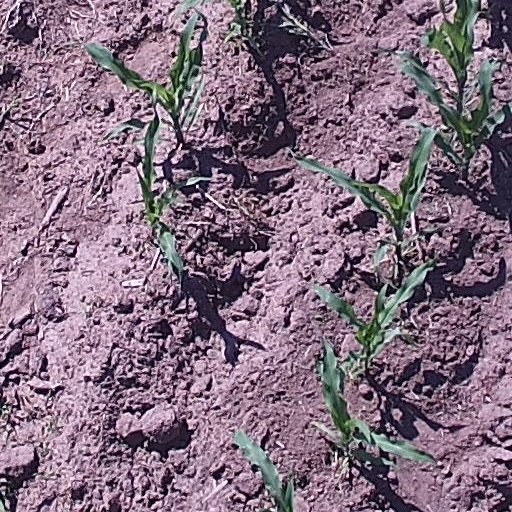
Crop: maize; corn